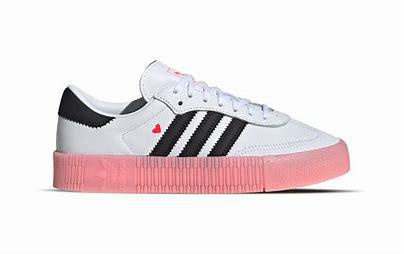
Brand: Adidas
Model: Sambarose